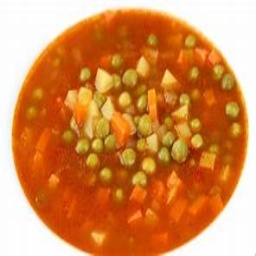
Label: pea_meal